Answer in natural language. Considering the relative positions, is stainless steel kitchen sink (marked B) above or below black cylindrical bin with lid (marked A)? Choose between the following options: above or below
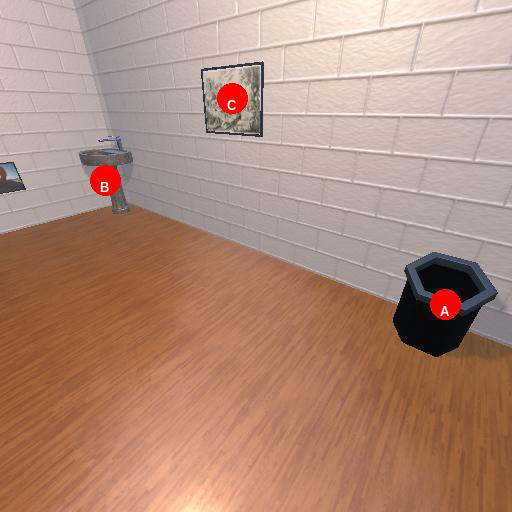
<answer>above</answer>